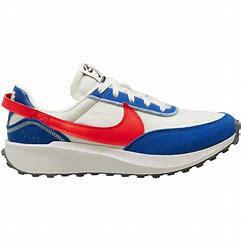
Brand: Nike
Model: Waffle Debut